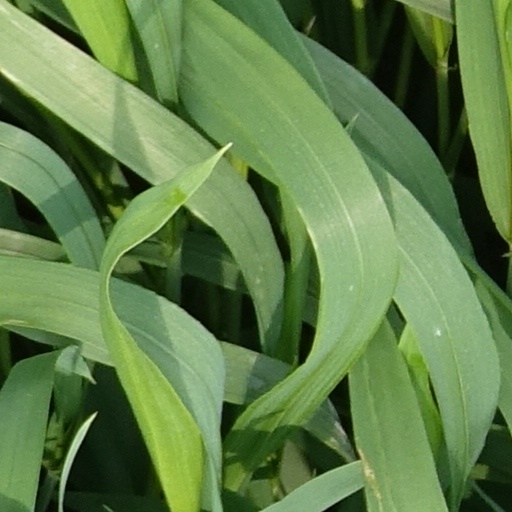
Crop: wheat